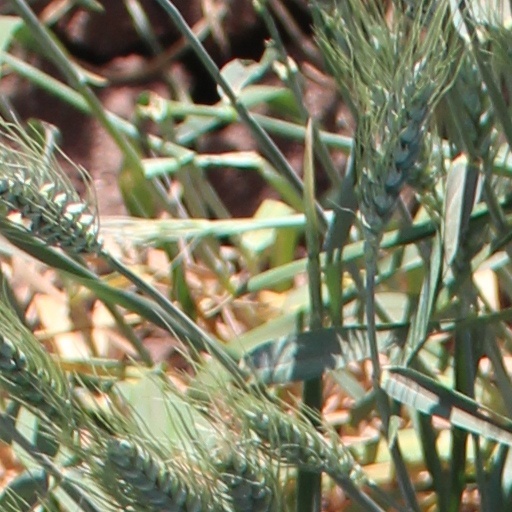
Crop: wheat